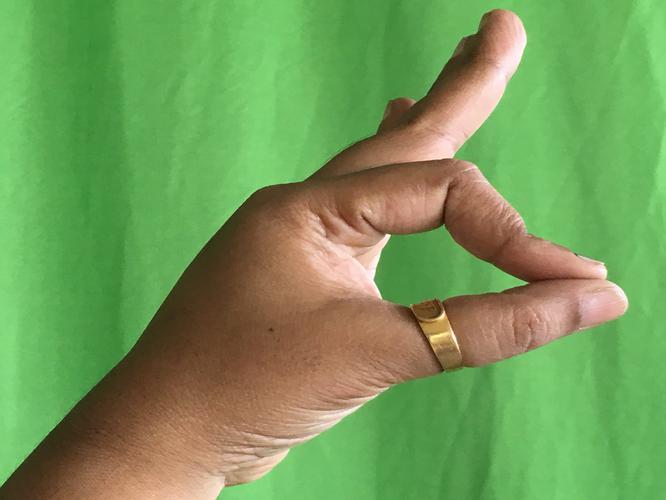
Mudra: Aralam
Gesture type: single_hand